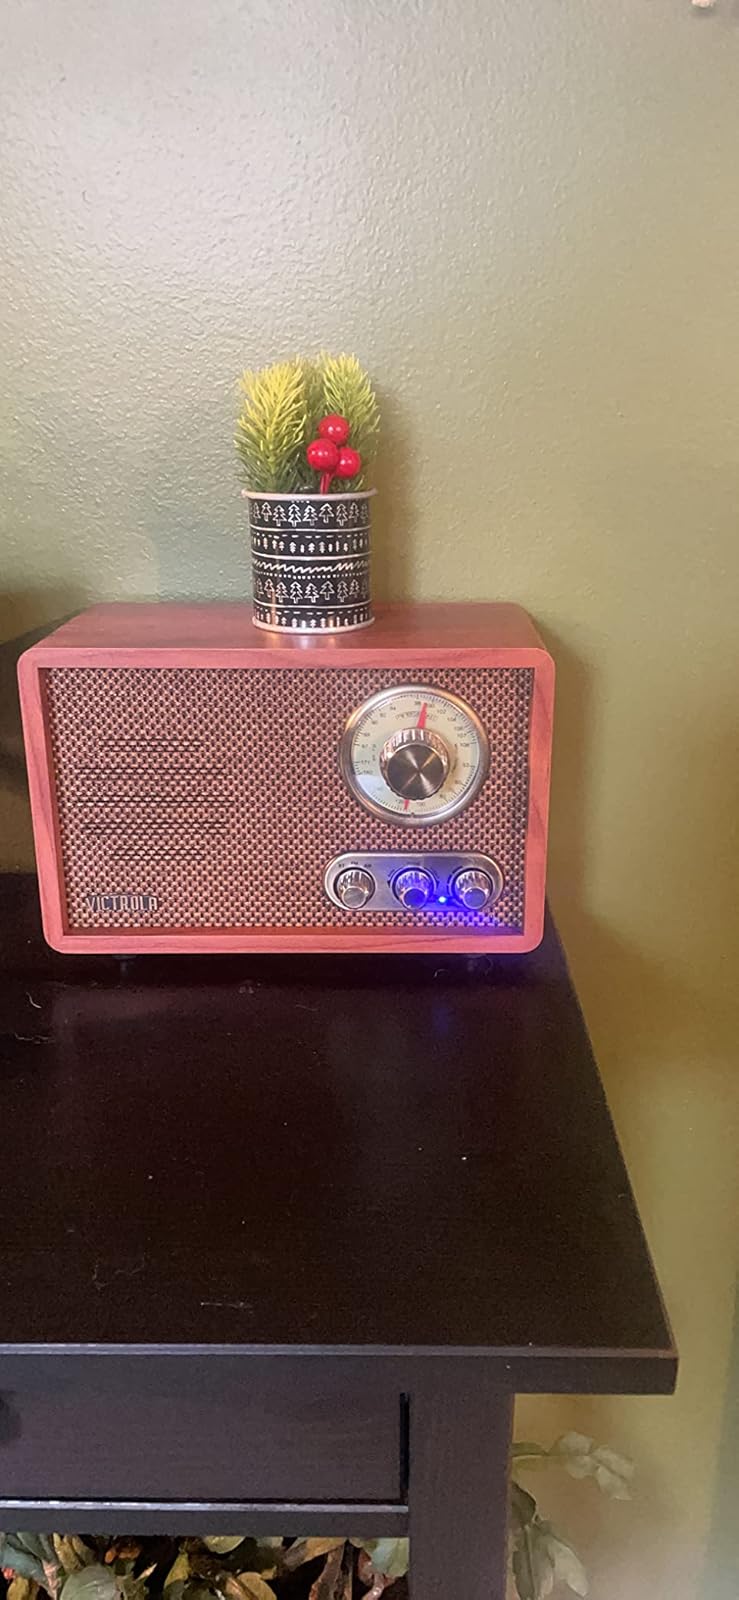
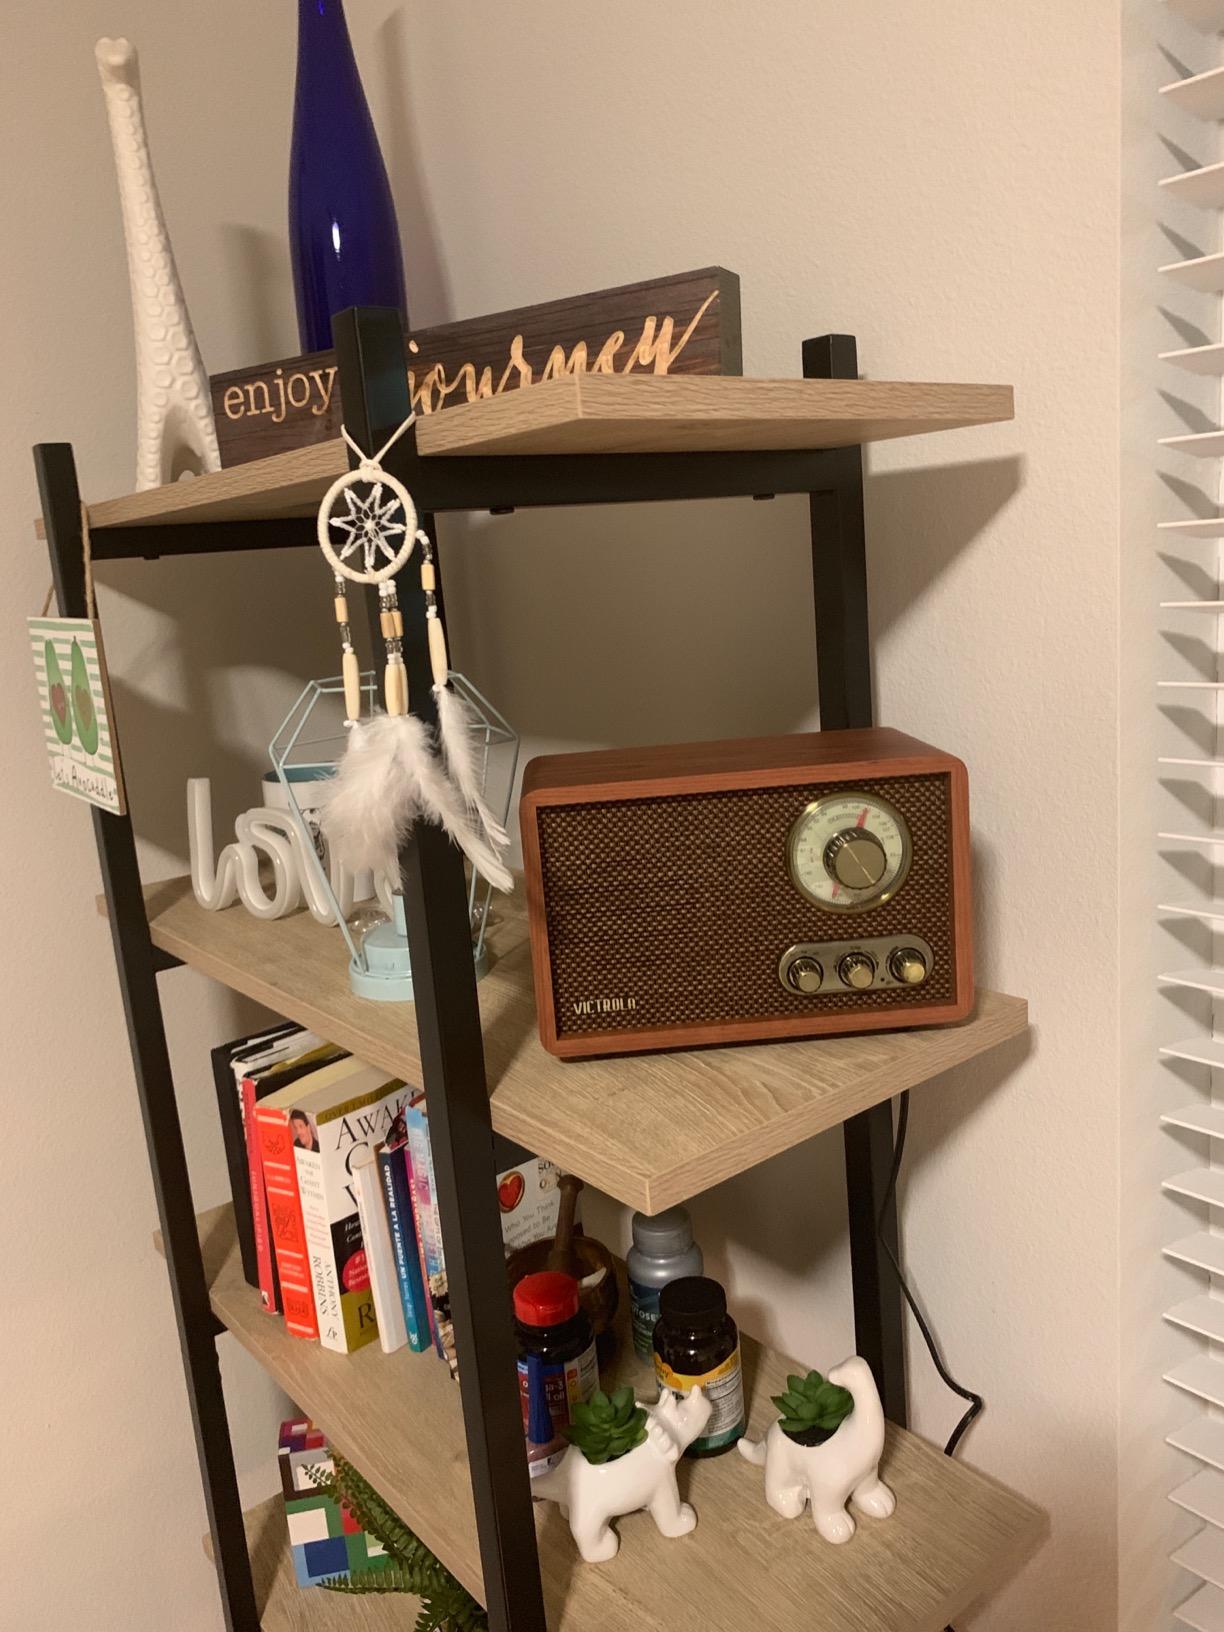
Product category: radio
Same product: yes